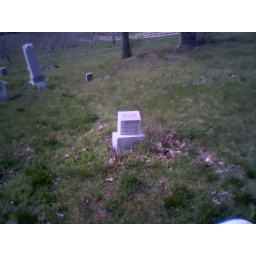
The site of Pitzers Chapel up the hill from my grandmothers house in Arden,WV.